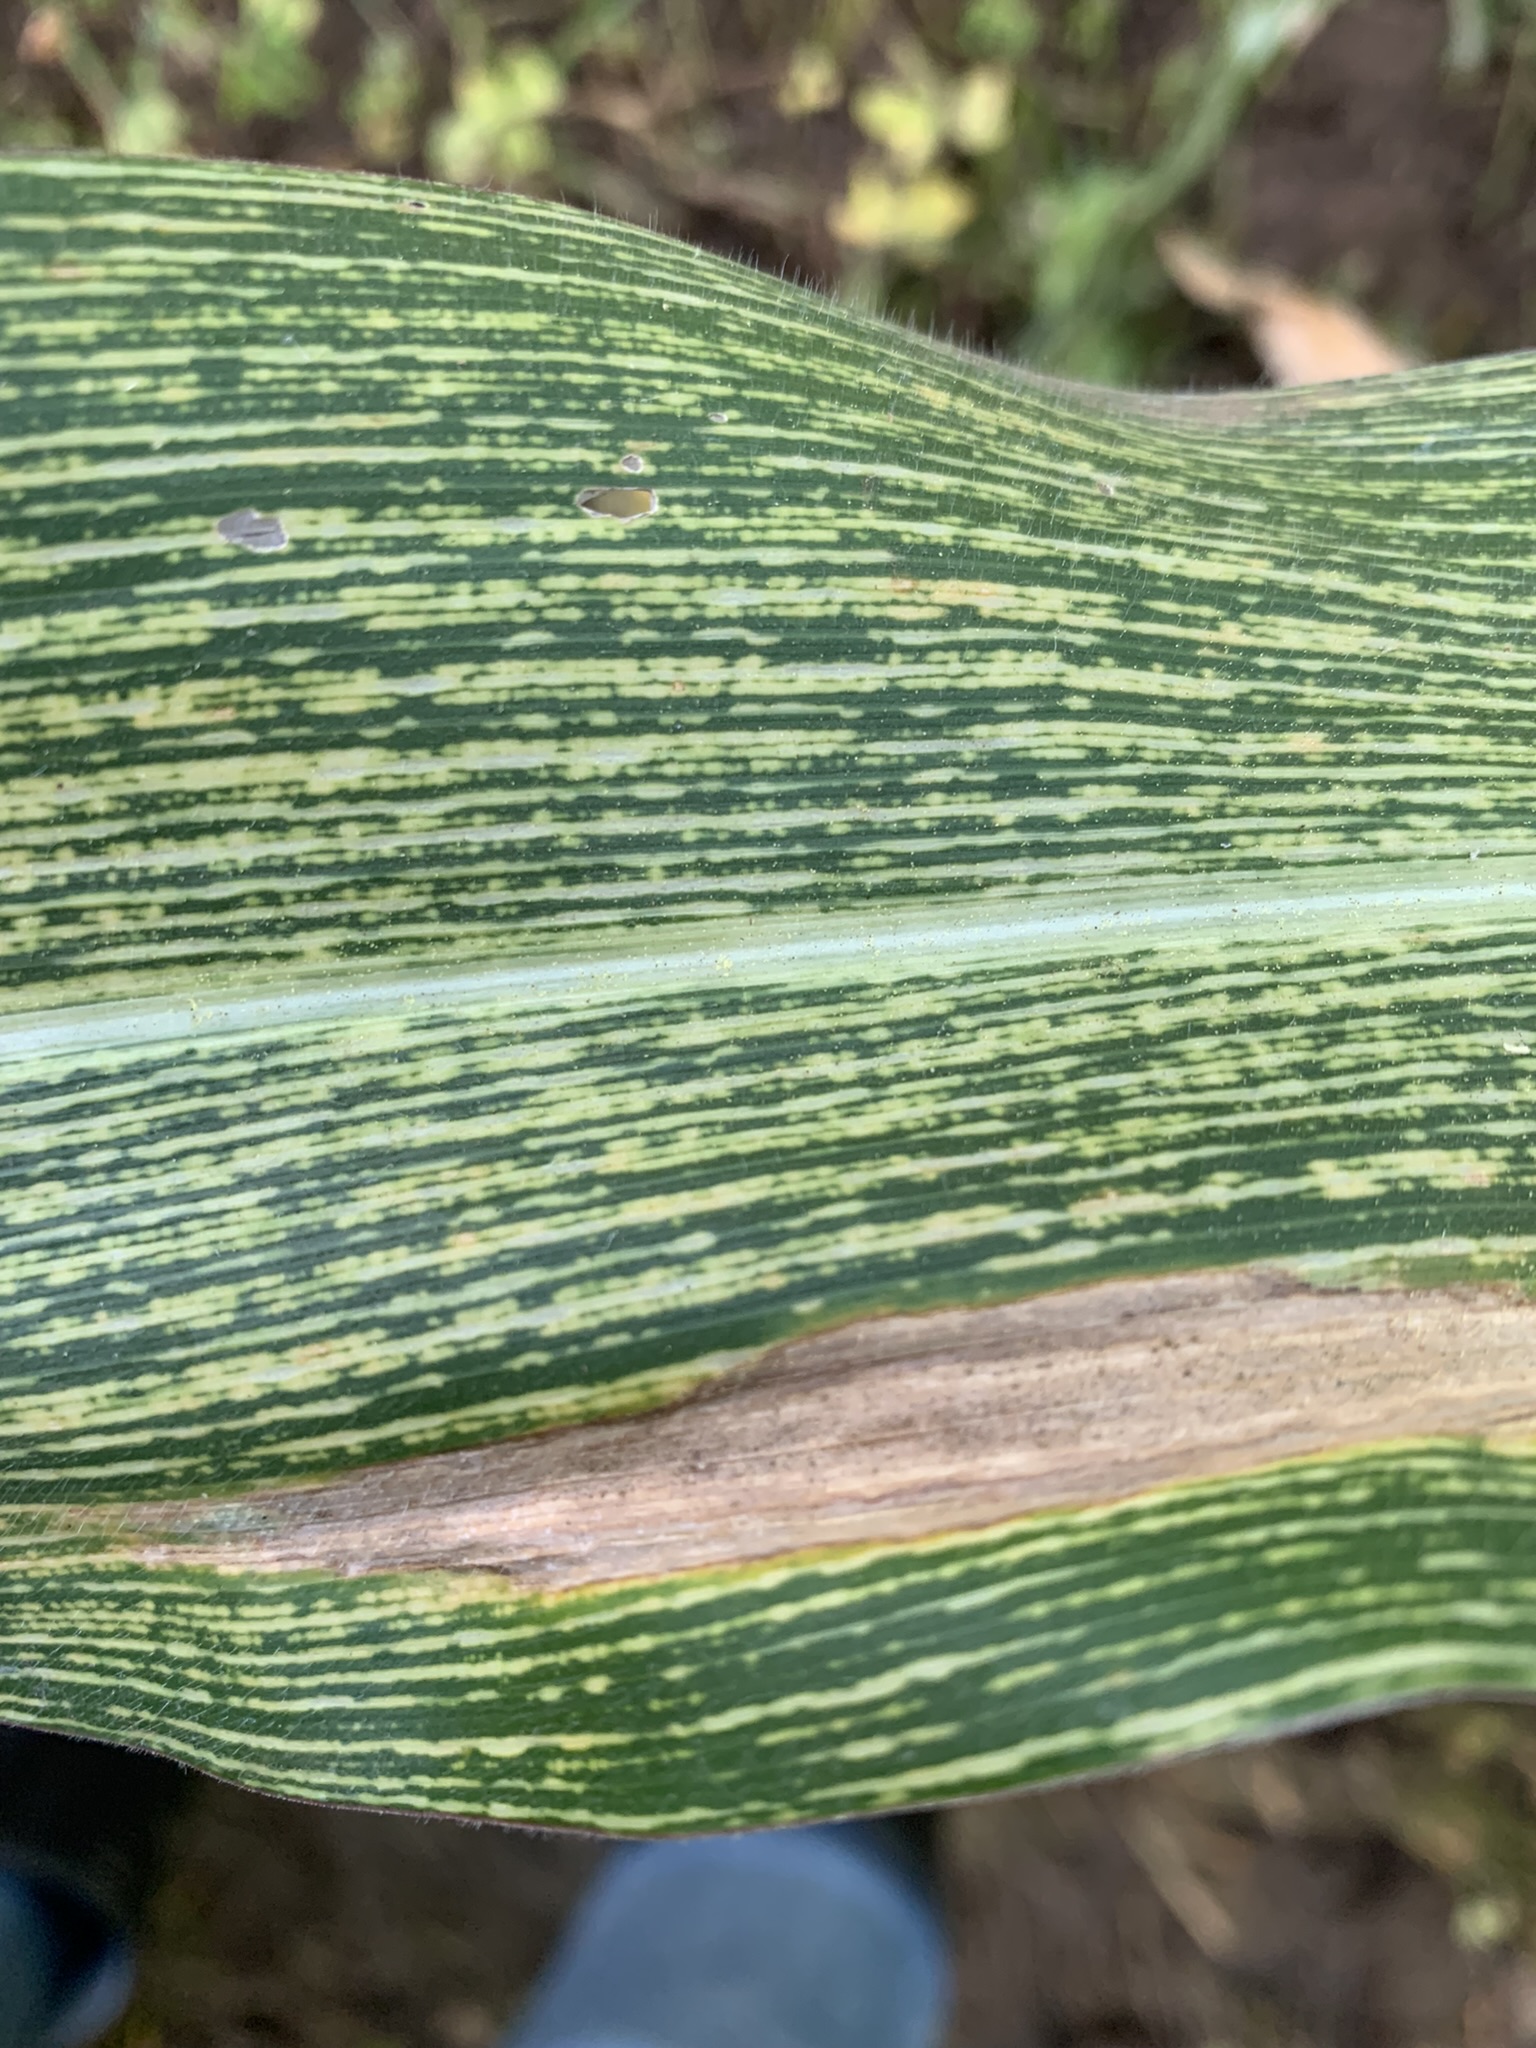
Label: MSV